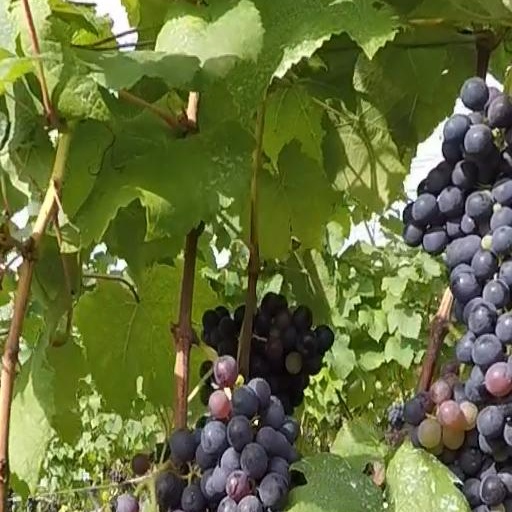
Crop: grape